Digital Beijing Building

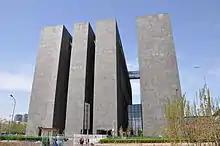
A view of the building from a different angle, with the gaps between the slabs visible

To that end, the building he designed echoes the tools it was designed to house. From the ends it resembles a bar code, rising from the water. Zhu explains: